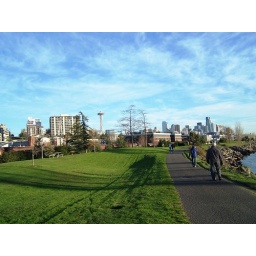
Myrtle Edwards park--yes, the grass stays green in November in Seattle